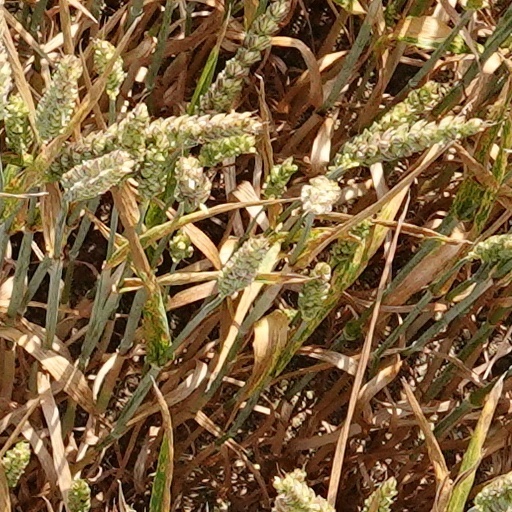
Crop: wheat